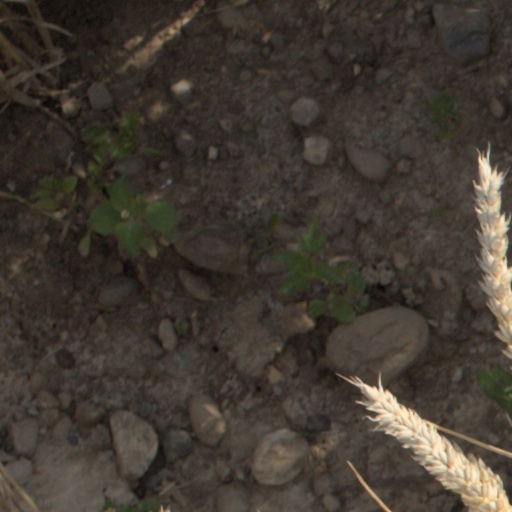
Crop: wheat